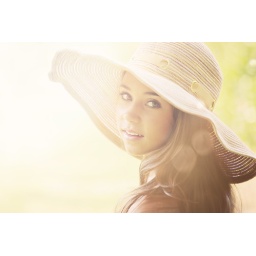
a girl in her hat